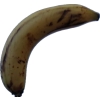
Label: banana